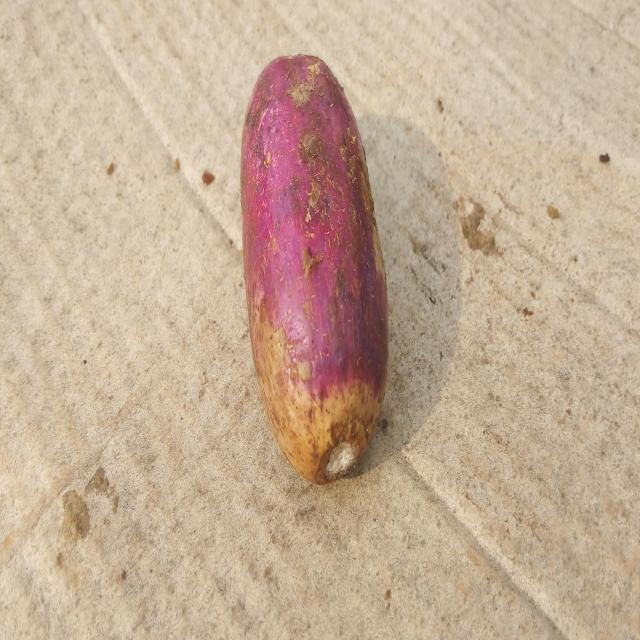
Plum grade: rotten